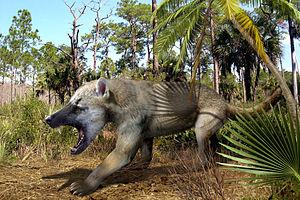
Amphicyon est un genre éteint de grands mammifères carnivores broyeurs d'os, connus sous le nom de « chien-ours », de la famille des Amphicyonidae et de la sous-famille des Amphicyoninae. Il a vécu à partir du Miocène inférieur jusqu'à la fin du Pliocène il y a environ entre 23 et 2,6 Ma, existant pendant environ 20 millions d'années. Ses fossiles sont connus en Amérique du Nord, Europe, Asie et Afrique.